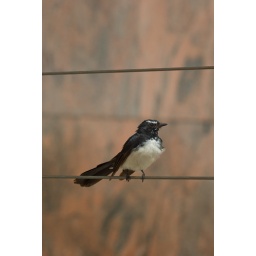
A willy wagtail on a wire (Rhipidura leucophrys) spotted along the riverside walkway, near the Eagle street pier in Brisbane